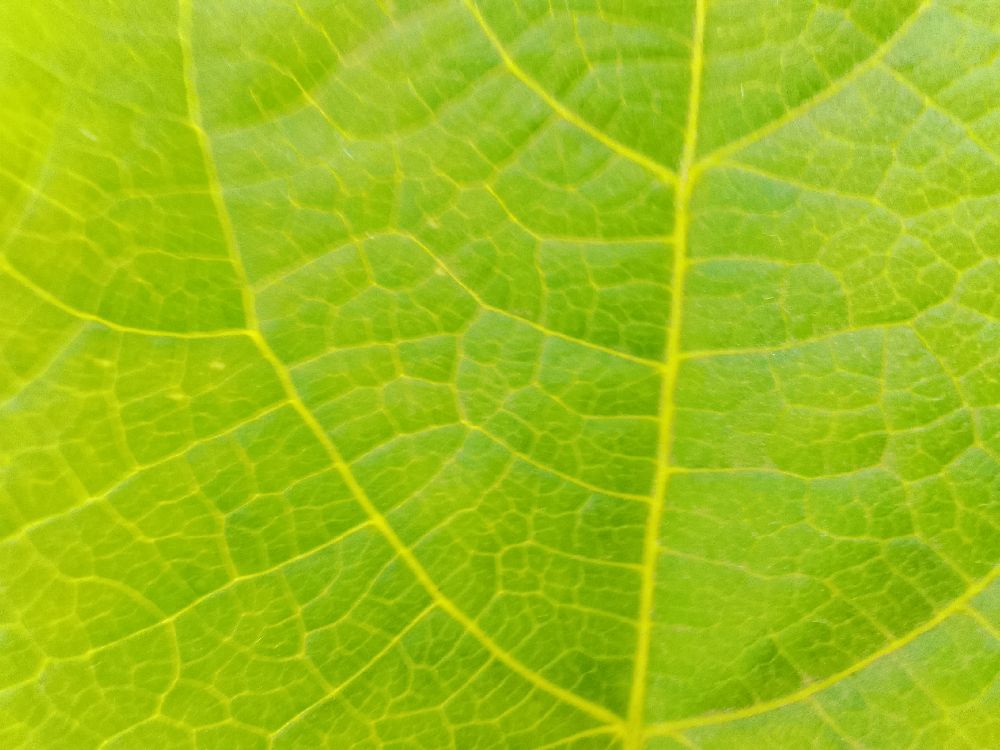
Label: healthy